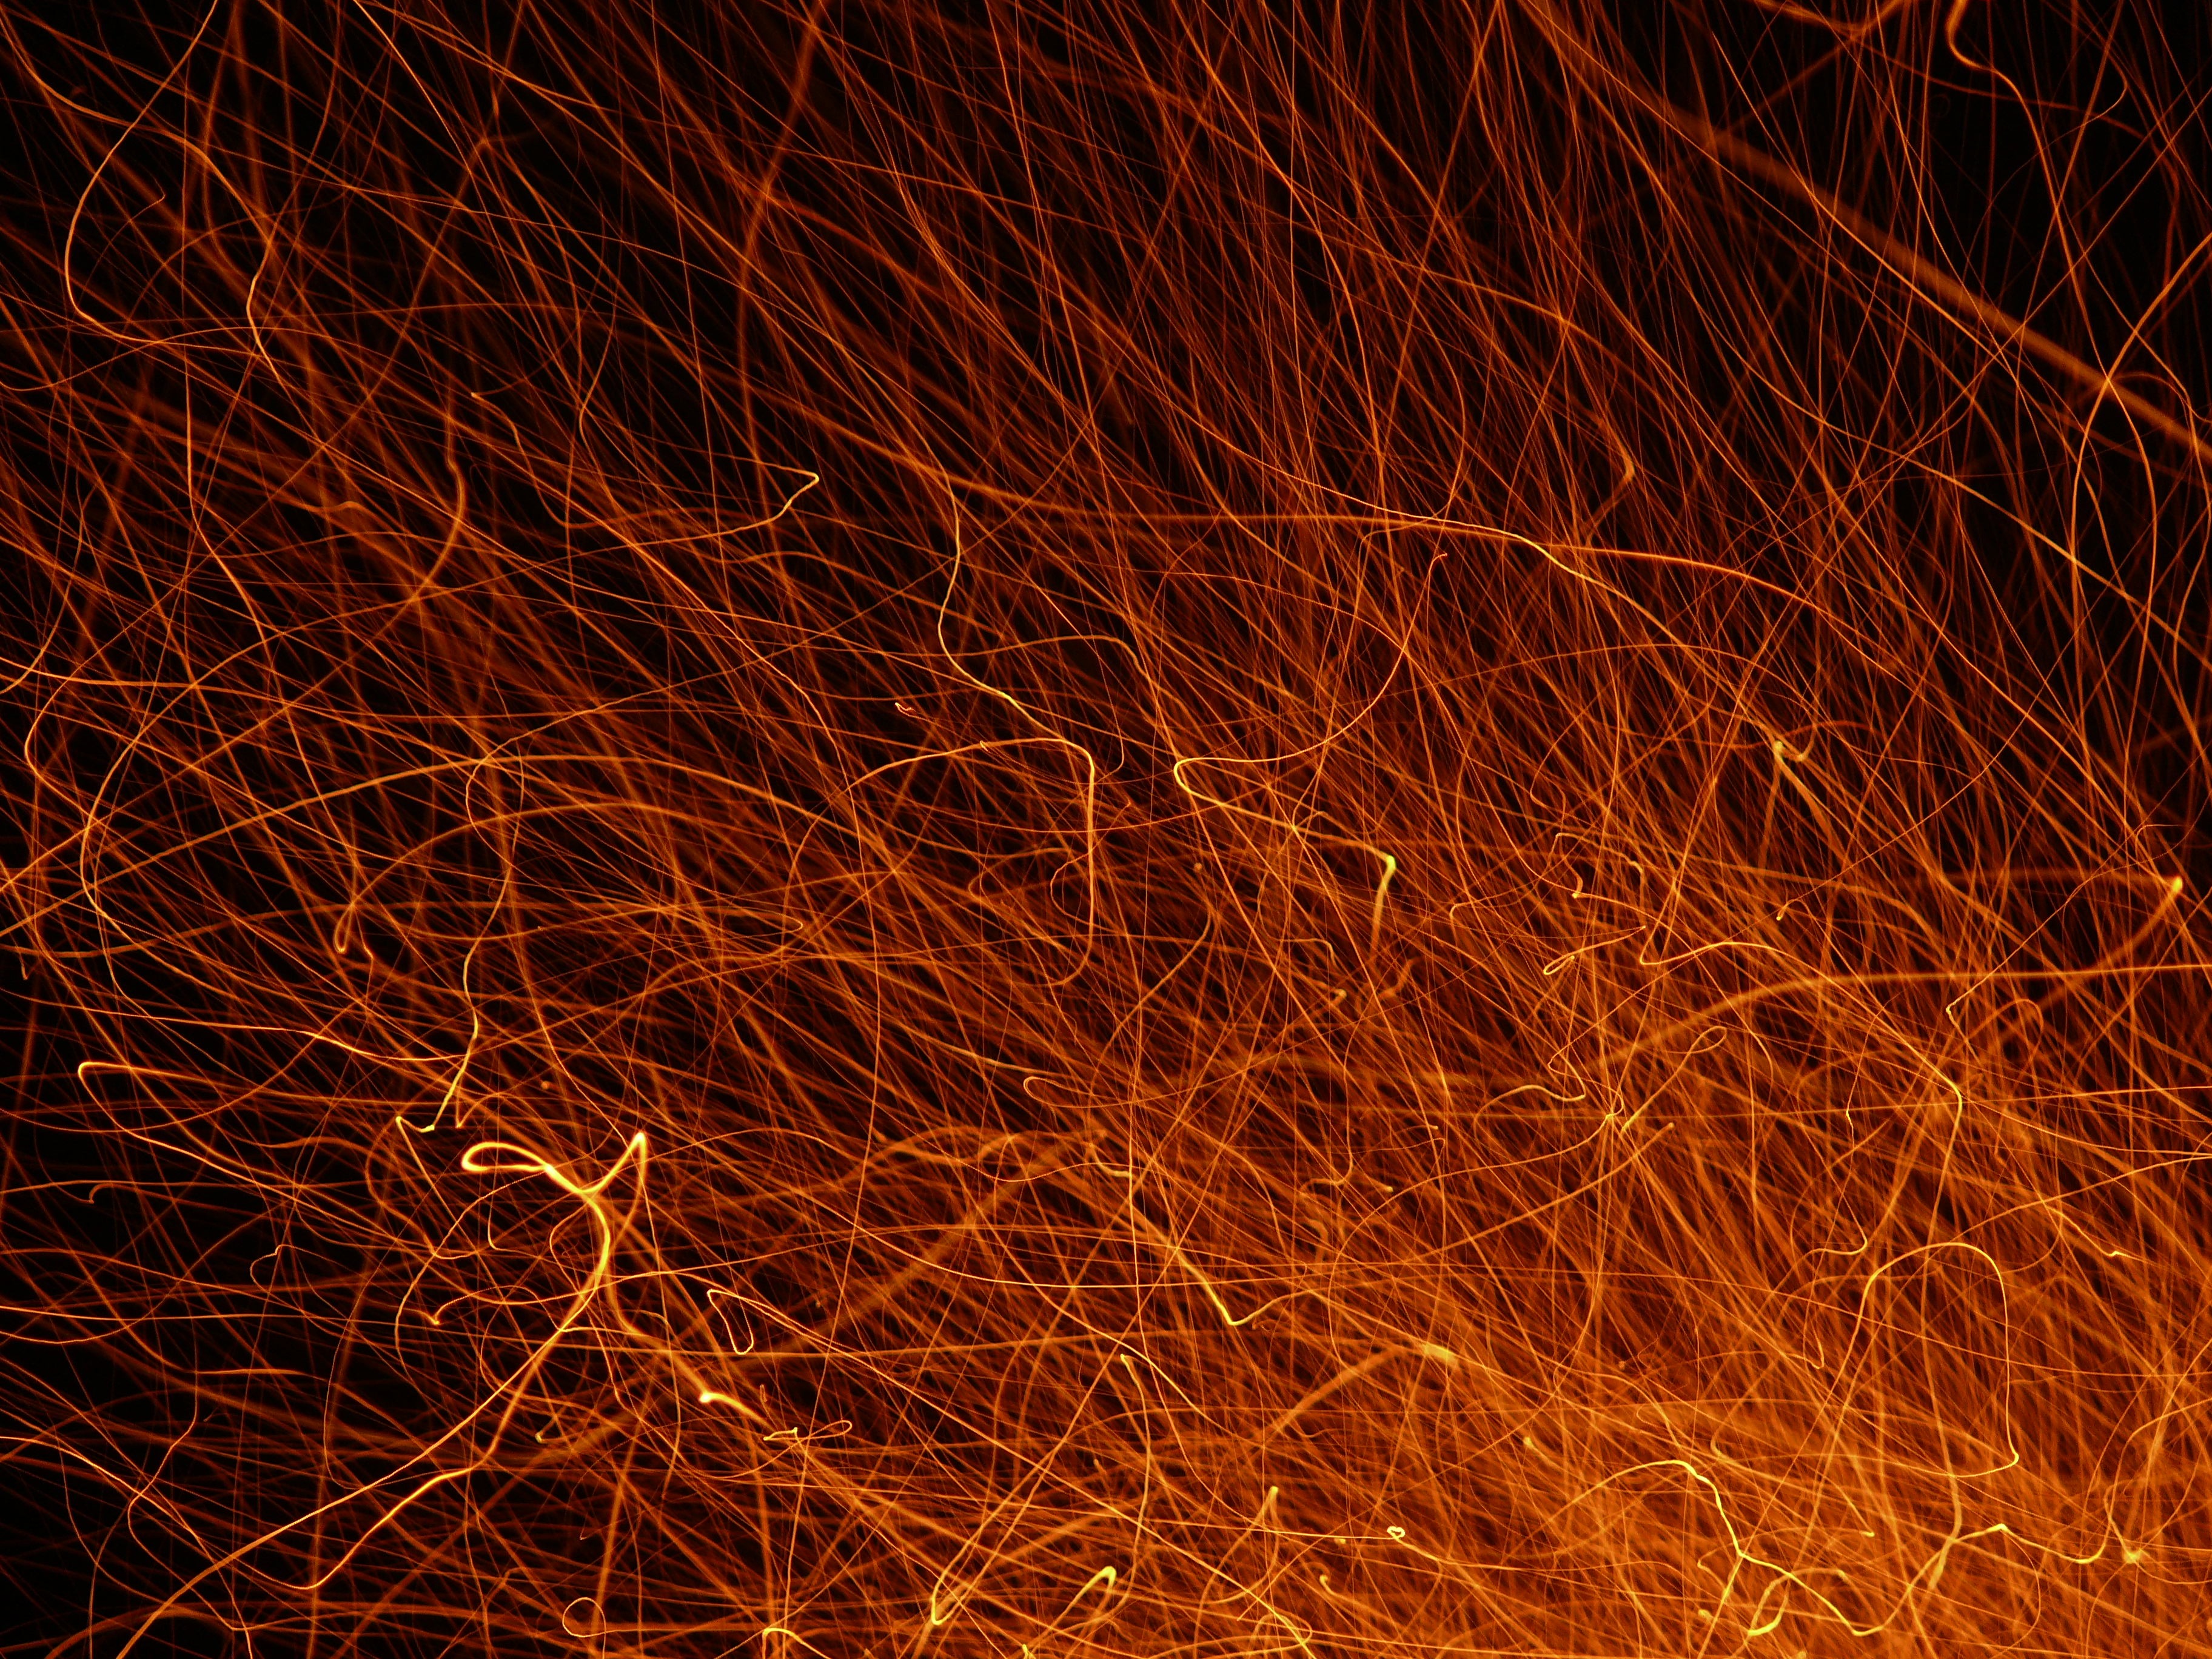
grass, branch, light, night, sunlight, texture, autumn, flame, fire, soil, darkness, heat, camp fire, sparks, flames